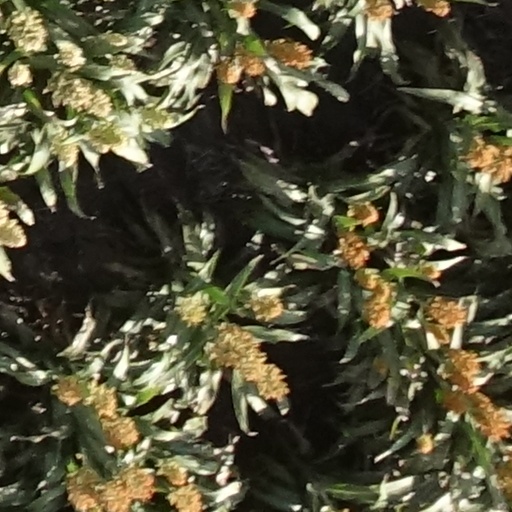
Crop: sorghum